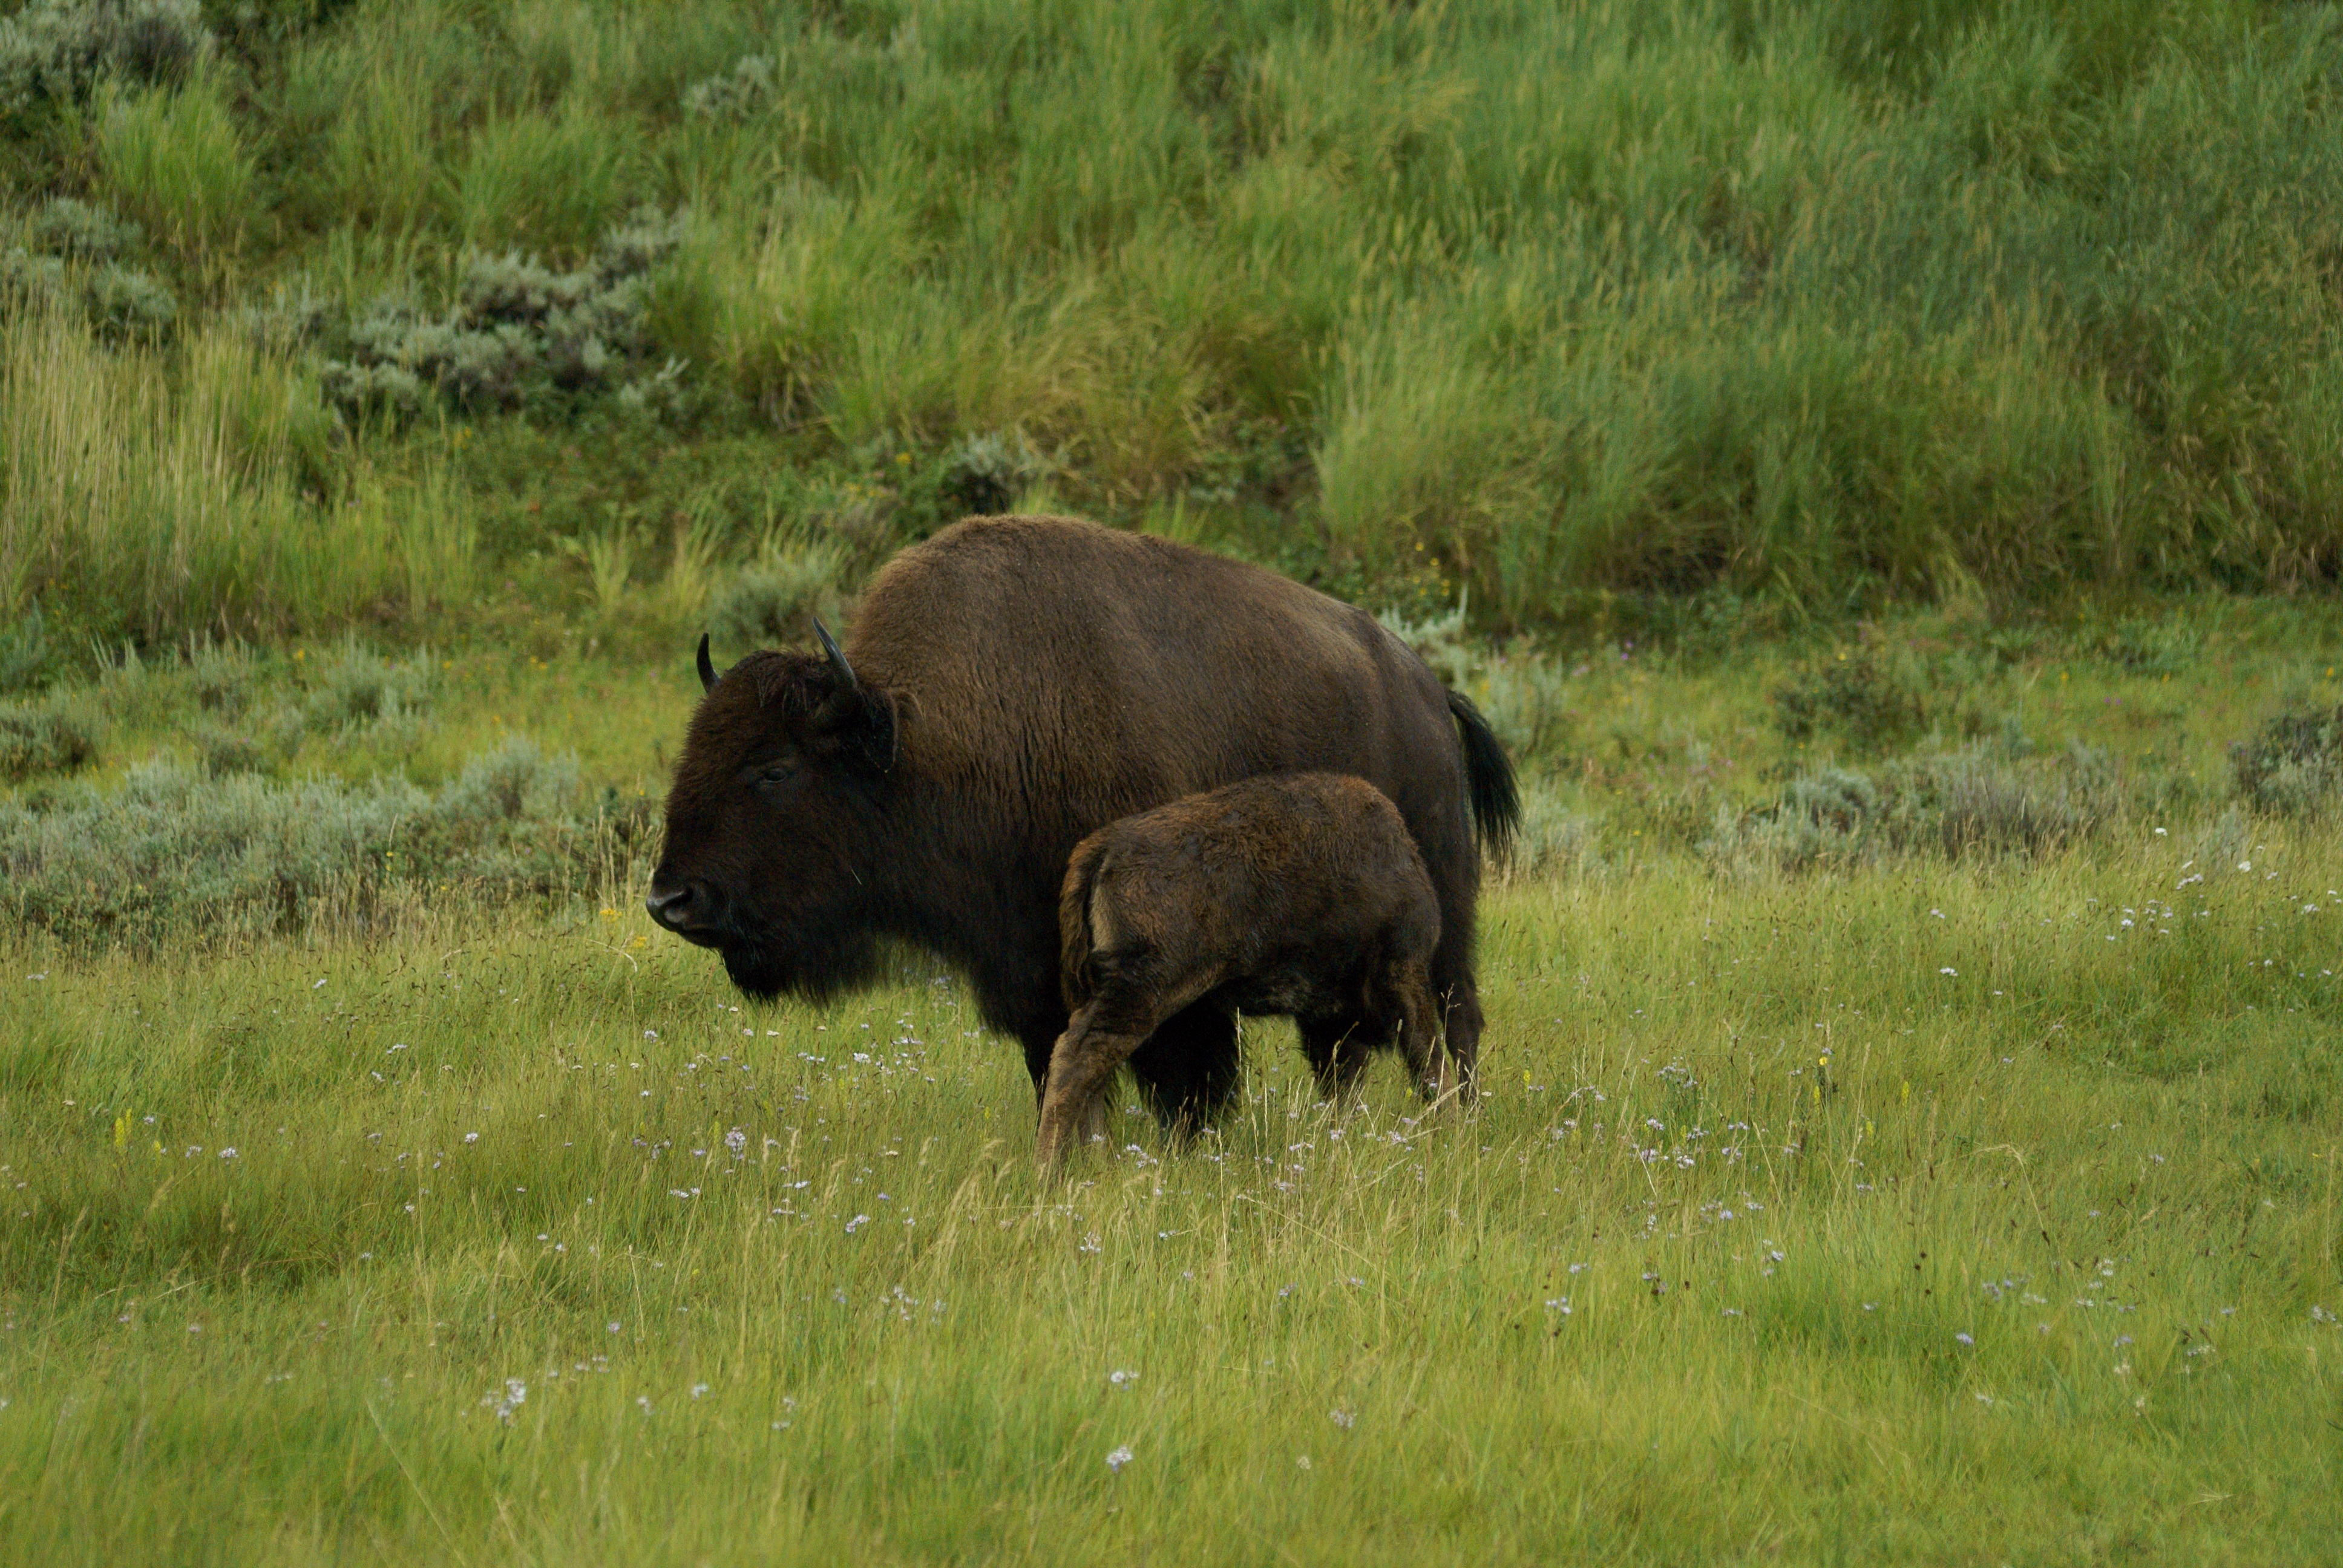
grass, meadow, prairie, animal, wildlife, herd, pasture, grazing, mammal, fauna, plain, calf, yellowstone, bull, grassland, bison, safari, buffalo, water buffalo, cattle like mammal, muskox